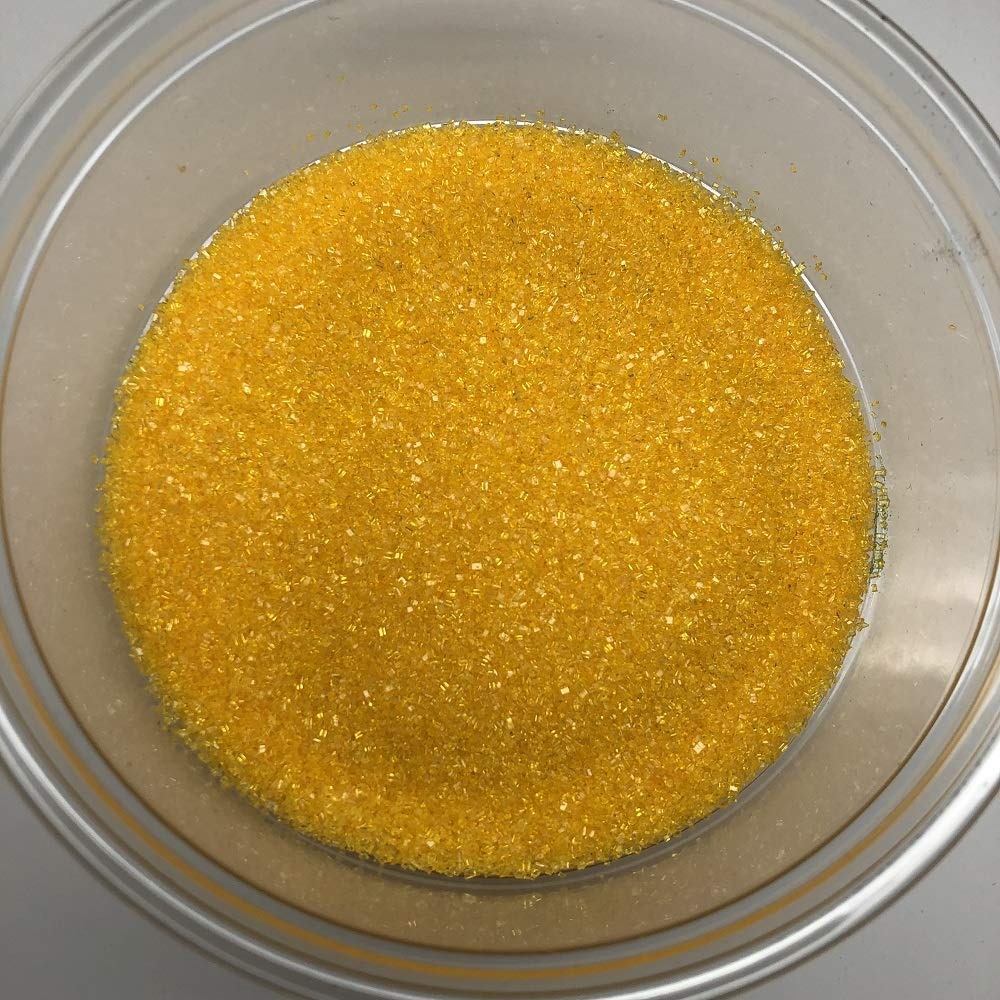
Item Name: Sugar Sanding Yellow Bakery Topping Sprinkles colored sugar 8 ounces
Product Description: Yellow Sanding Sugar. The perfect topping for your cookies, cupcakes, ice cream, or any other dessert! This listing is for a bulk 8 ounce package of yellow sanding sugar.
Value: 8.0
Unit: Ounce

Price: 21.27